Saint-Michel de Grandmont Priory

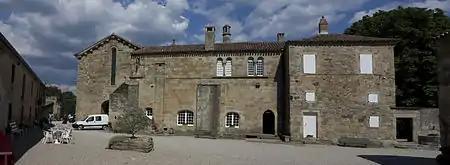
Saint-Michel de Grandmont Priory.

Saint-Michel de Grandmont Priory is a former monastery of the Order of Grandmont in the commune of Saint-Privat, in Hérault, France. The priory is located in a wild area at the heart of an oak forest, about 10 km from the town of Lodève.